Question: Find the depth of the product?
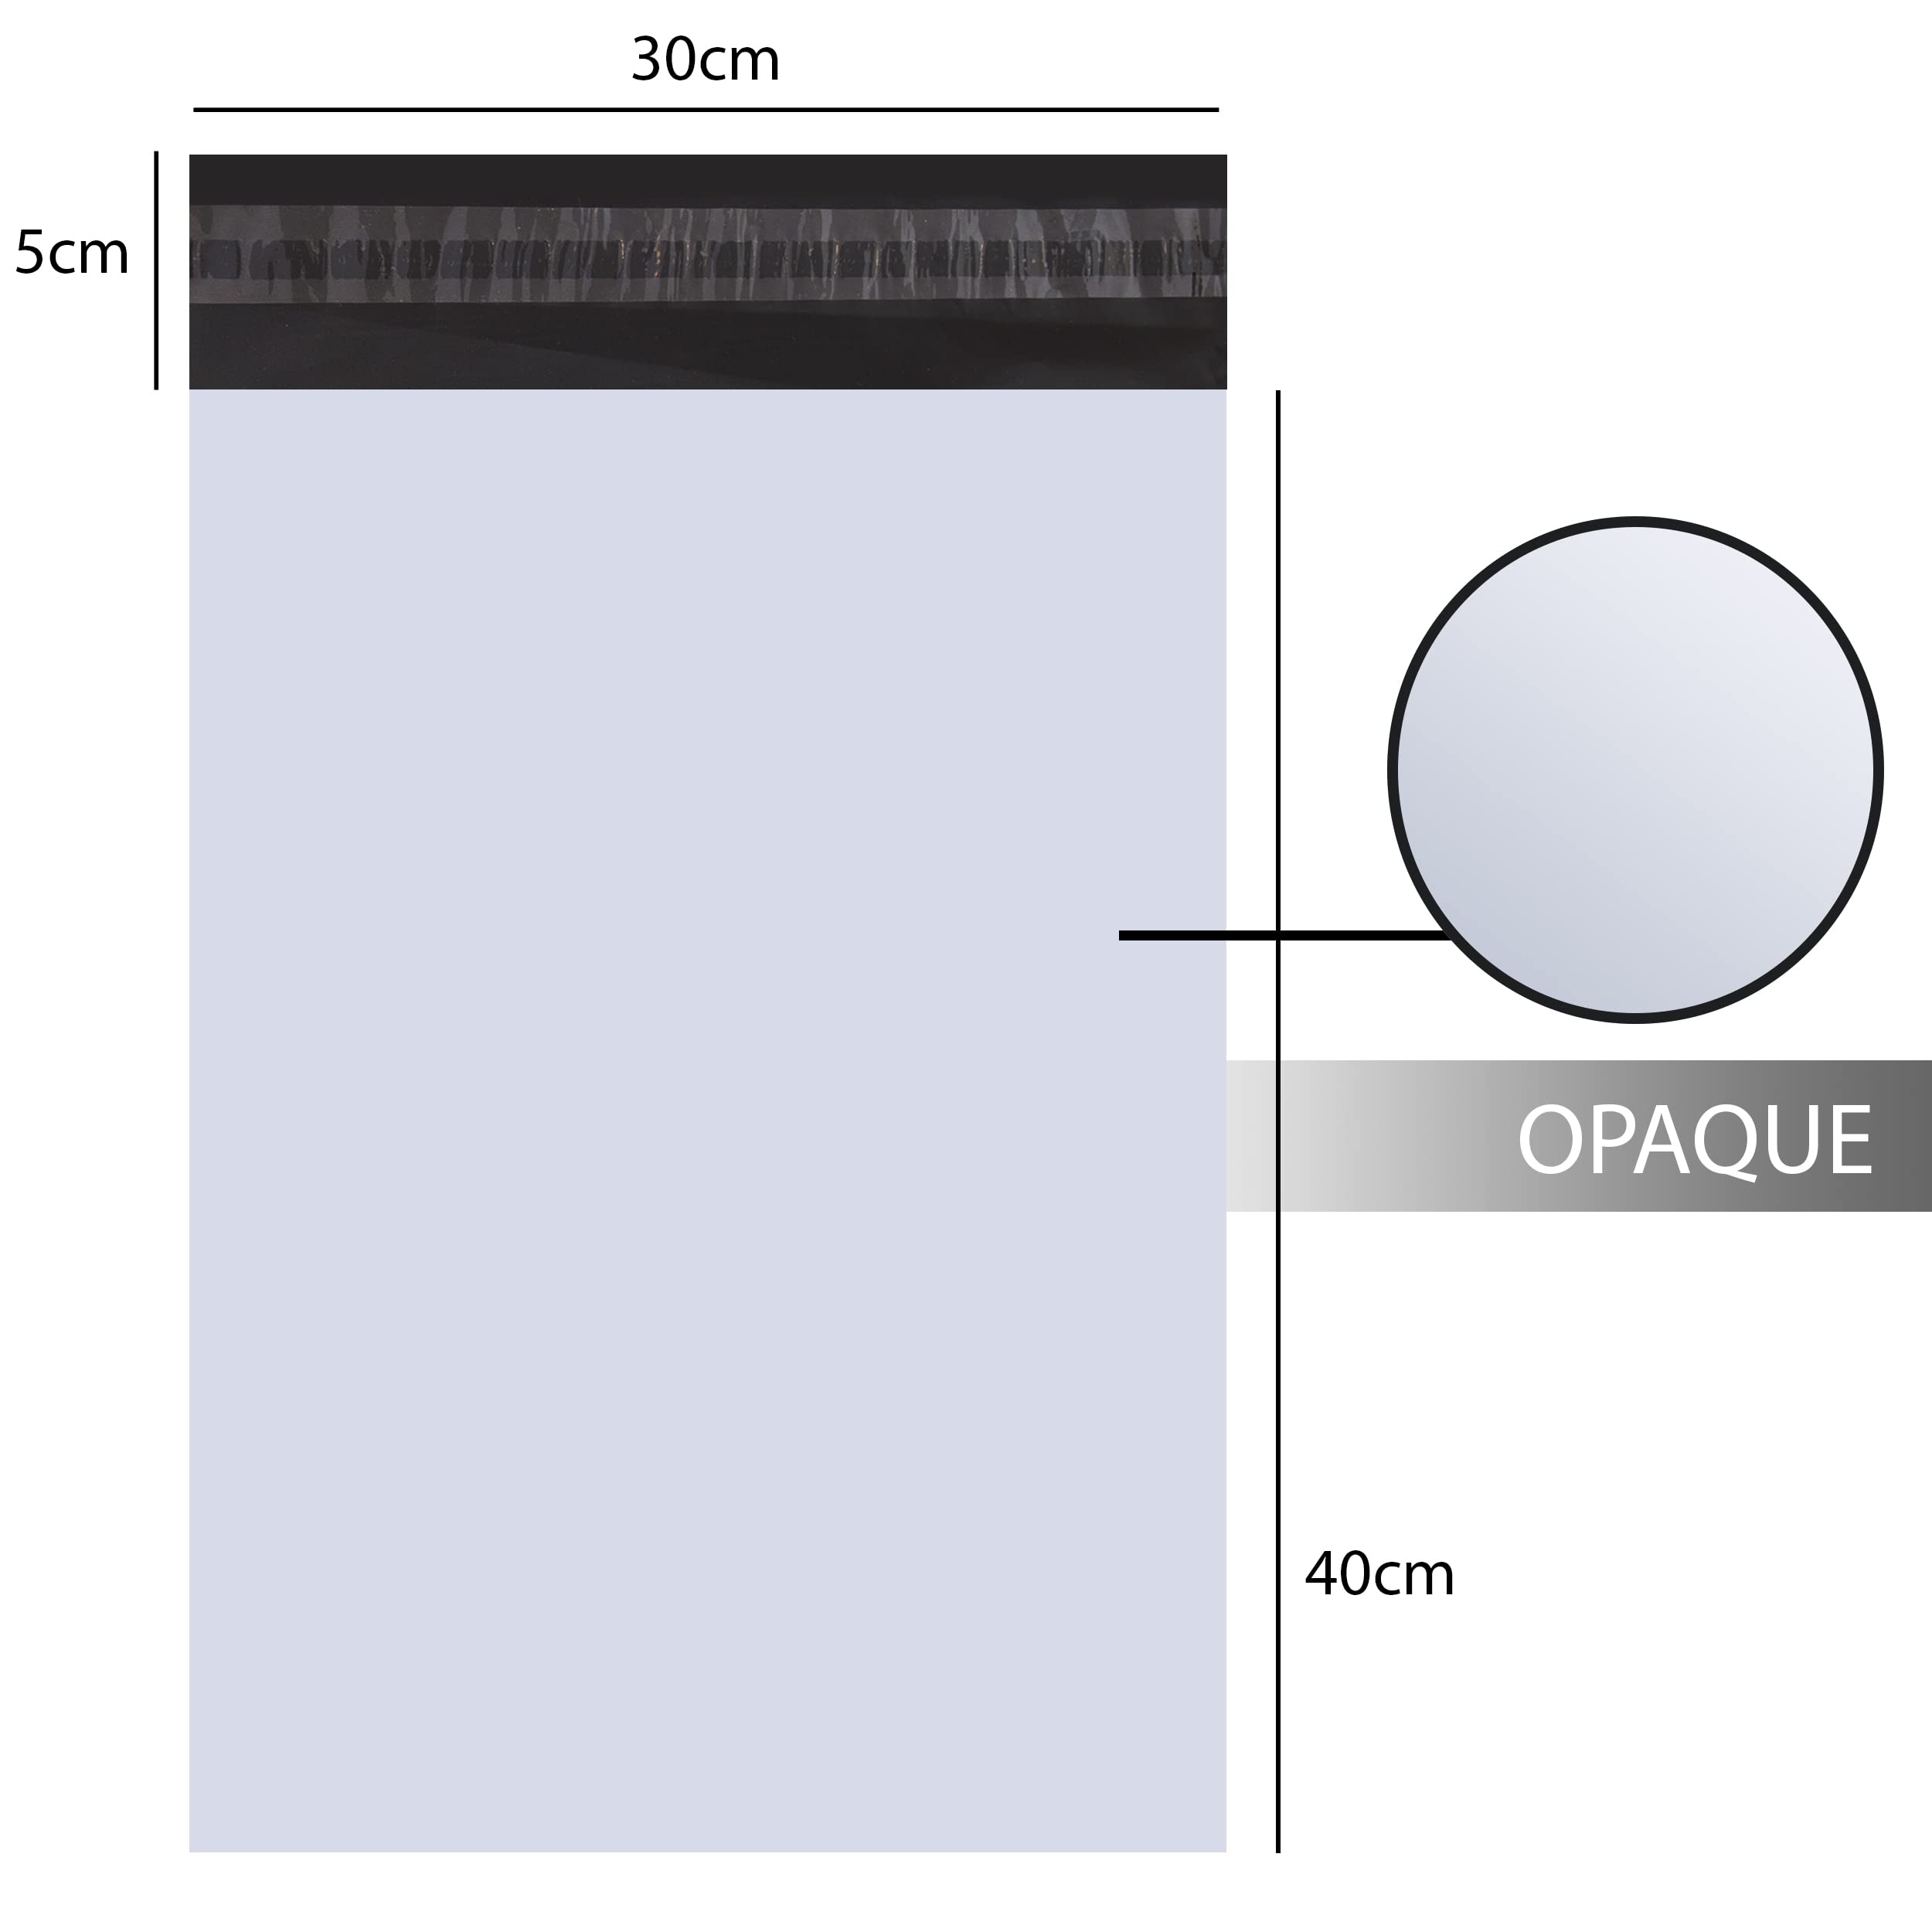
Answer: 40.0 centimetre